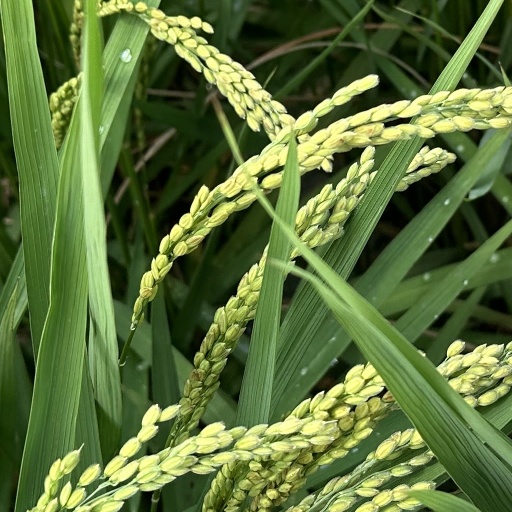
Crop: rice